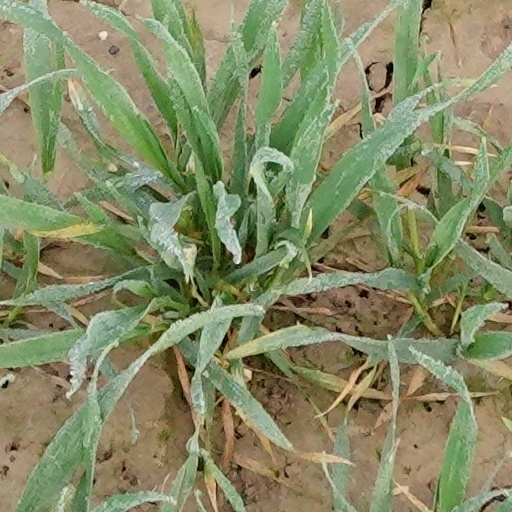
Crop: wheat